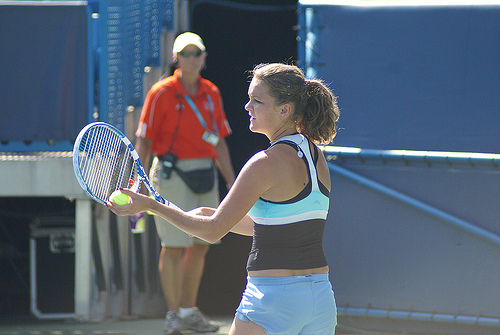
một người phụ nữ đang đưa quả bóng tennis lên để phát bóng